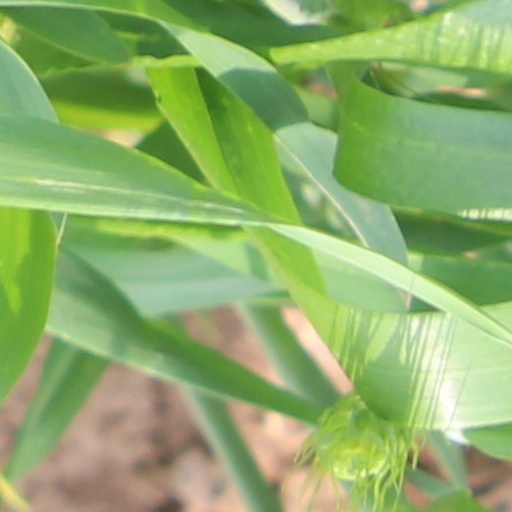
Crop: wheat